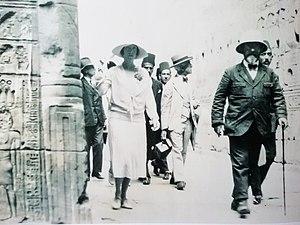
La reine Élisabeth et Jean Capart au temple d'Edfou (Égypte) en 1930.
Élisabeth Gabrielle Valérie Marie de Wittelsbach, duchesse en Bavière, née le 25 juillet 1876 à Possenhofen en Bavière et morte le 23 novembre 1965 à Laeken, est issue de la branche cadette de la maison de Wittelsbach.